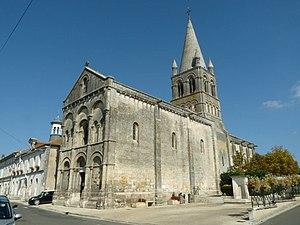
église de Roullet (16), France
L'église Saint-Cybard est une église catholique située à Roullet-Saint-Estèphe, en France.
Cet article recense les monuments historiques de France classés en 1840, la première protection de ce type dans le pays.
Roullet-Saint-Estèphe est une commune du Sud-Ouest de la France, située dans le département de la Charente.